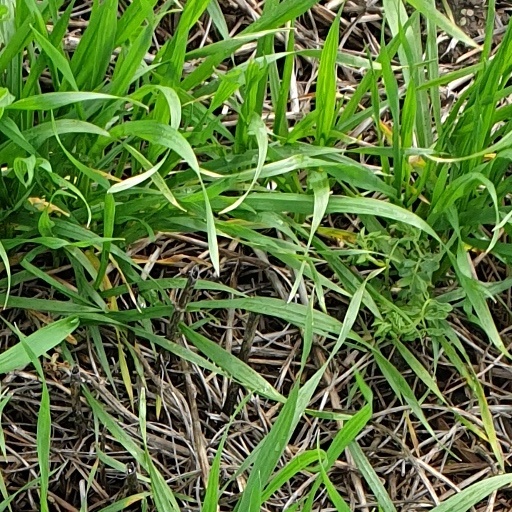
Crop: wheat